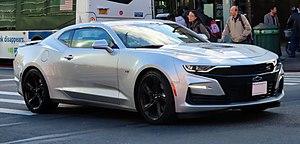
La sixième génération de la Camaro, produite par le constructeur automobile américain Chevrolet, a été présentée pour la première fois au public le 16 mai 2015. Les ventes ont commencé en 2015 pour l'année modèle 2016. La Camaro utilise désormais la plate-forme GM Alpha partagée avec les Cadillac ATS et CTS et comporte des entretoises MacPherson à l'avant, plutôt que l'ancienne configuration multibras. General Motors affirme que 70% des composants architecturaux de la nouvelle Camaro sont uniques à la voiture.